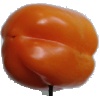
Label: orange_pepper